Talagunda pillar inscription

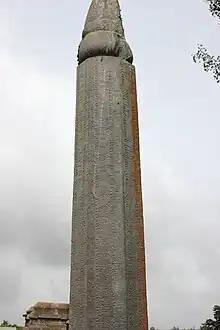
Inscription on the Tālagunda pillar.

(Verse 1.) Victorious is the eternal Sthanu, whose one body is framed by the coalescence of all the gods; who is adorned with a mass of matted hair, lustrous because inlaid with the rays of the moon.